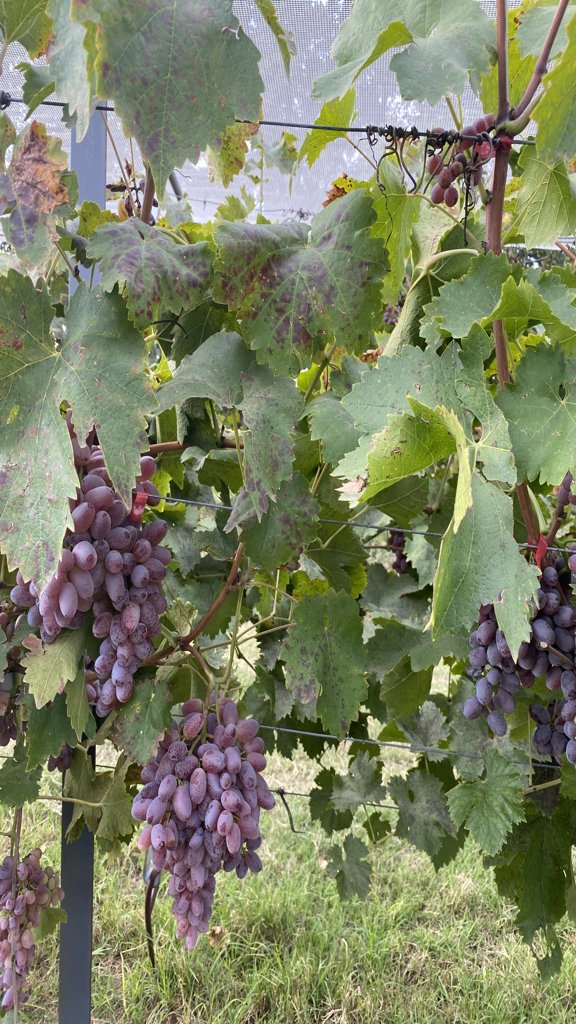
Berries visible: 272
Grape clusters: 7